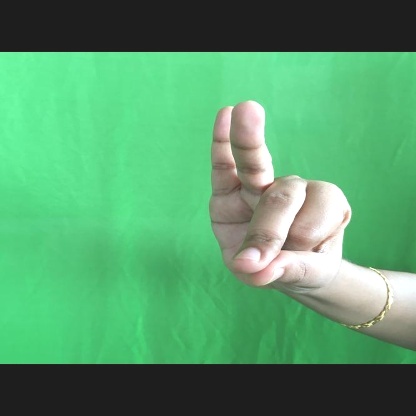
Mudra: Bramaram